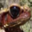
Label: frog